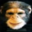
Label: chimpanzee